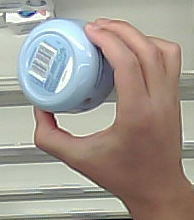
Product: nivea_baby